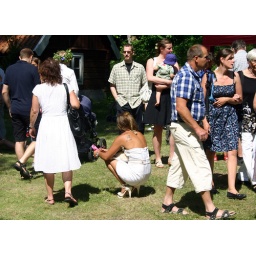
The girl with the dog in her lap